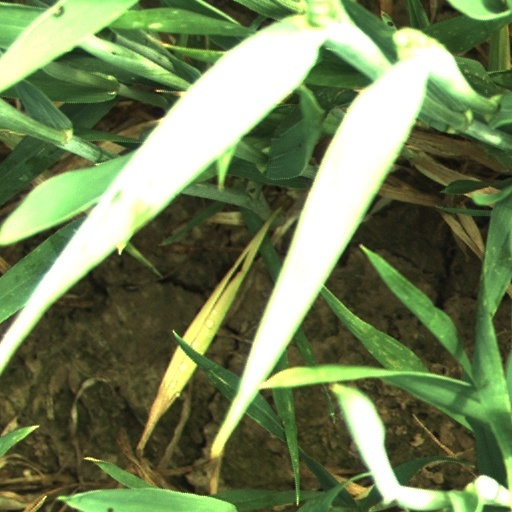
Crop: wheat